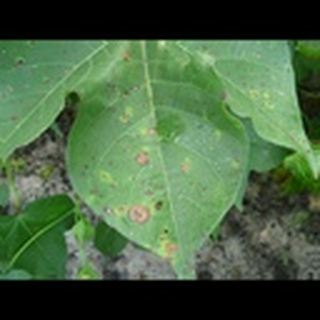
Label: cotton_target_spot